Benjamin Franklin University

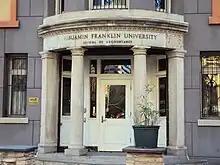
Benjamin Franklin University School of Accountancy

"Note of duplicate name: Benjamin Franklin University, located in Annandale, Virginia, was open from 1995 to 1999 but had its name revoked by the State Council of Higher Education for Virginia."